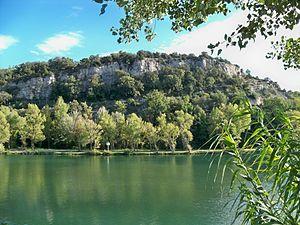
Bord du Verdon prés de Gréoux les Bains
Gréoux-les-Bains est une commune française située dans le département des Alpes-de-Haute-Provence, en région Provence-Alpes-Côte d'Azur.